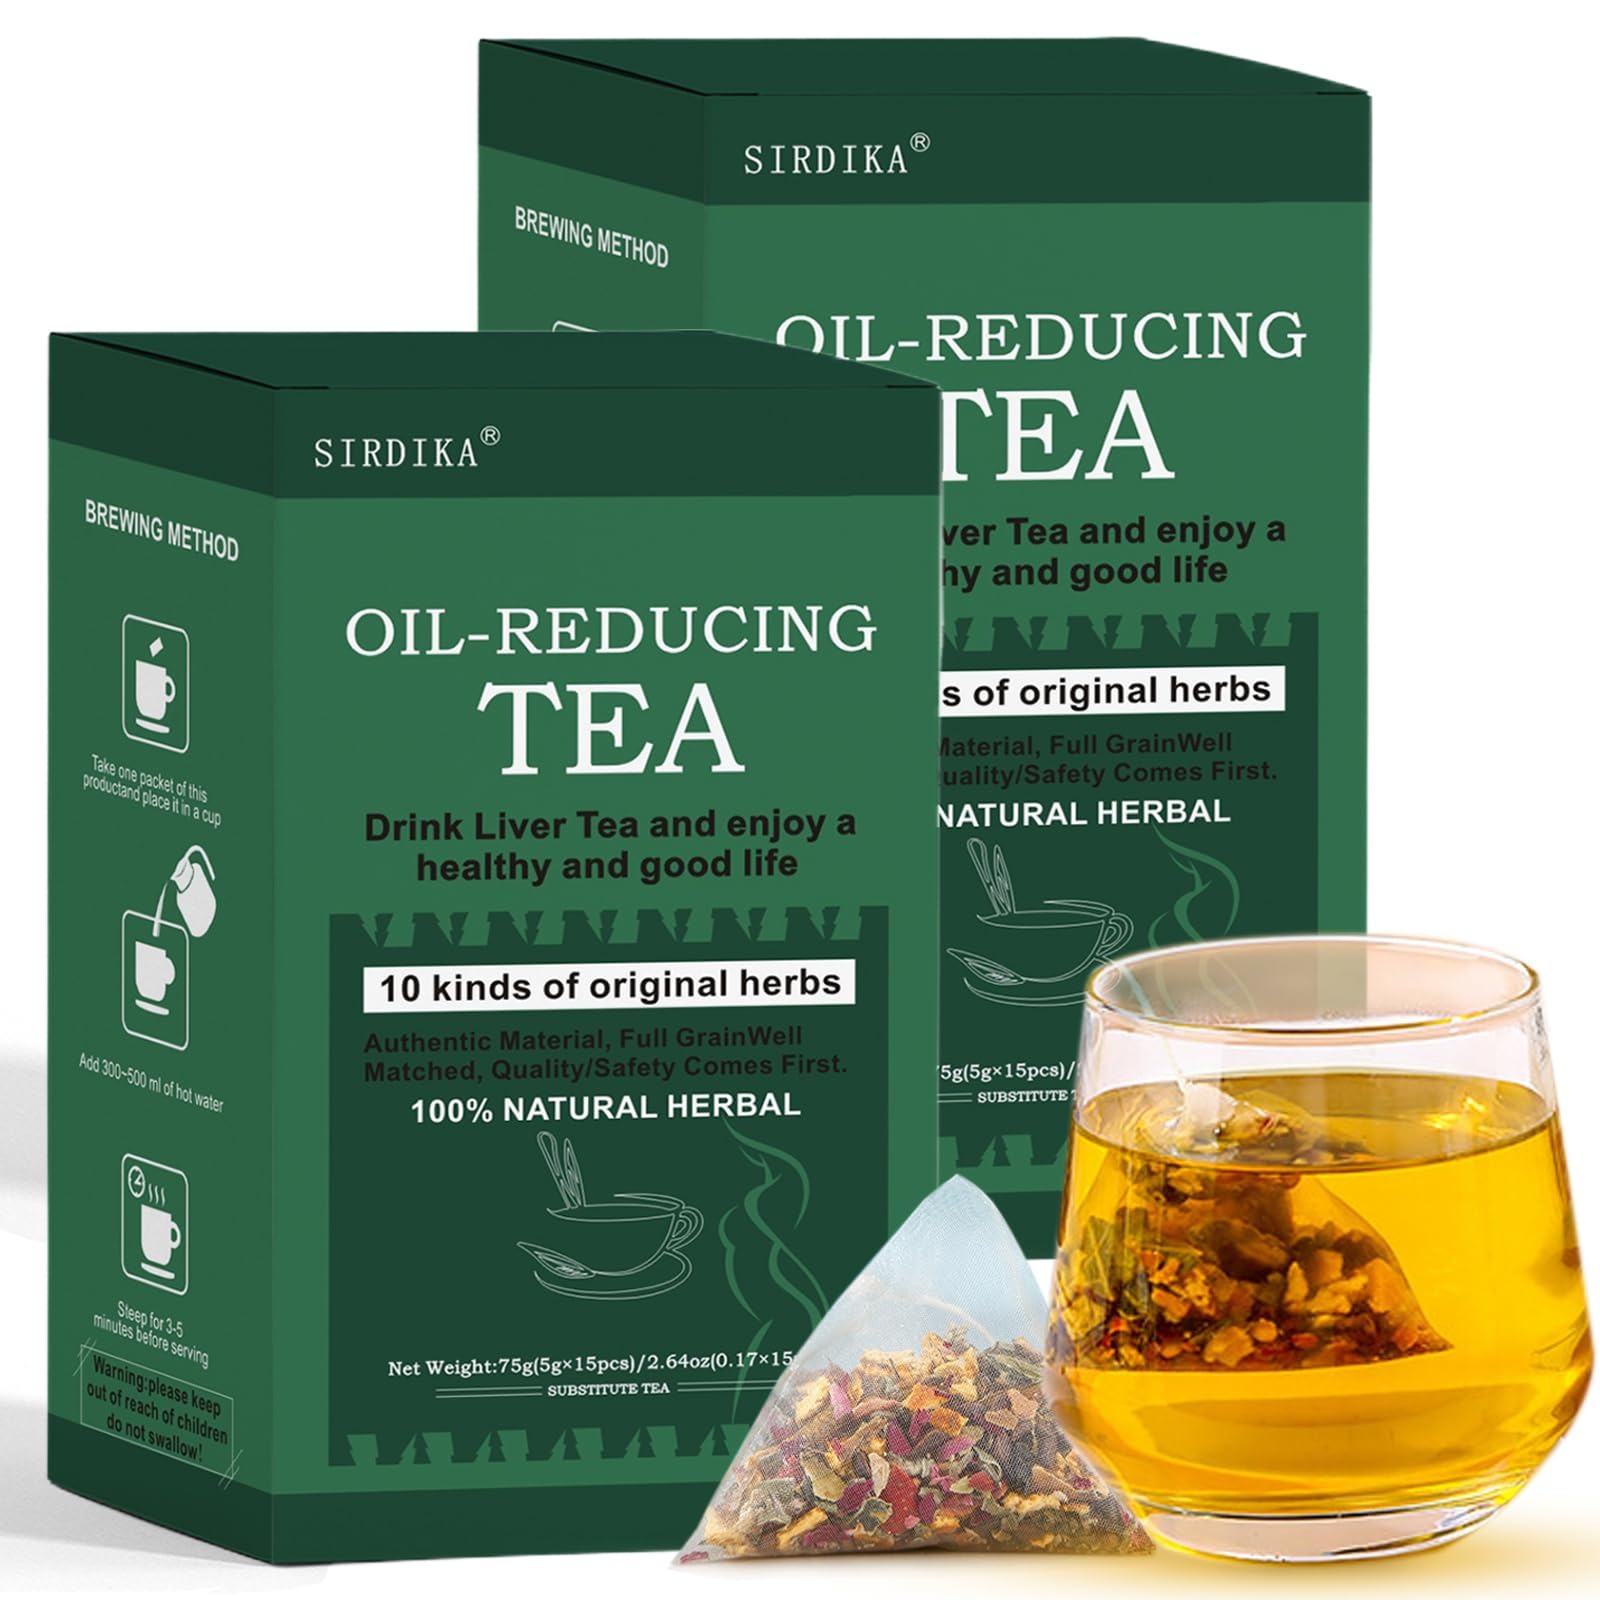
Item Name: Oil-Reducing Tea - 10 Herbal with Excellent Formula, Oil Cleansing Tea for Liver, Oil-Reducing Tea Herbal Chinese Tea, 15 Tea Bags (2 Box(30pcs))
Bullet Point 1: Storage: dry, sealed, low temperature. for production date/expiry date, please refer to the code on the box. If you are unsure about the date, please contact us. Attention: (Shelf life is 18 months, All latest production, high quality raw materials)
Bullet Point 2: Taste: Rich and sweet. Savor it carefully and you will find the aroma of Winter melon, Double red rose, Hawthorn. The tea soup is deep in color and rich in essence ingredients. With light hawthorn sourness, delicious tea flavor.
Bullet Point 3: The shown Oil-Reducing Tea includes Cassia seed, Winter melon, Double red rose, Lotus leaves, Poria, Tartary buckwheat, Orange peel, Liquorice, Hawthorn, Gardenia,10 Herbal, according to the traditional recipe, after low temperature baked, grind down of them, packed.
Bullet Point 4: Dry tea has a clear texture, and uniform size, they were dried when in fresh status, using a special process to preserve each herb's moisture.
Bullet Point 5: Brewing method: Once in a bag, put it in the cup and pour 95-100°C into the cup. After five minutes, you can drink it. Each bag can be brewed 5-6 times
Product Description: Specification:<br> Product Name: Oil reducing tea for liver<br> Product Category: Tea substitute<br> Ingredient list: Cassia seed, Winter melon, Double red rose, Lotus leaves, Poria, Tartary buckwheat, Orange peel, Liquorice, Hawthorn, Gardenia<br> Storage method: In a cool and dry place<br> Net Content: 75g(5g×15pcs)/2.64oz(0.17×15pcs)<br> Shelf life: 12 months<br> Production date: See code<br> Place of origin: China<br> Packaging: 1/2 Box Oil-Reducing Tea
Value: 1.0
Unit: Fl Oz

Price: 19.99